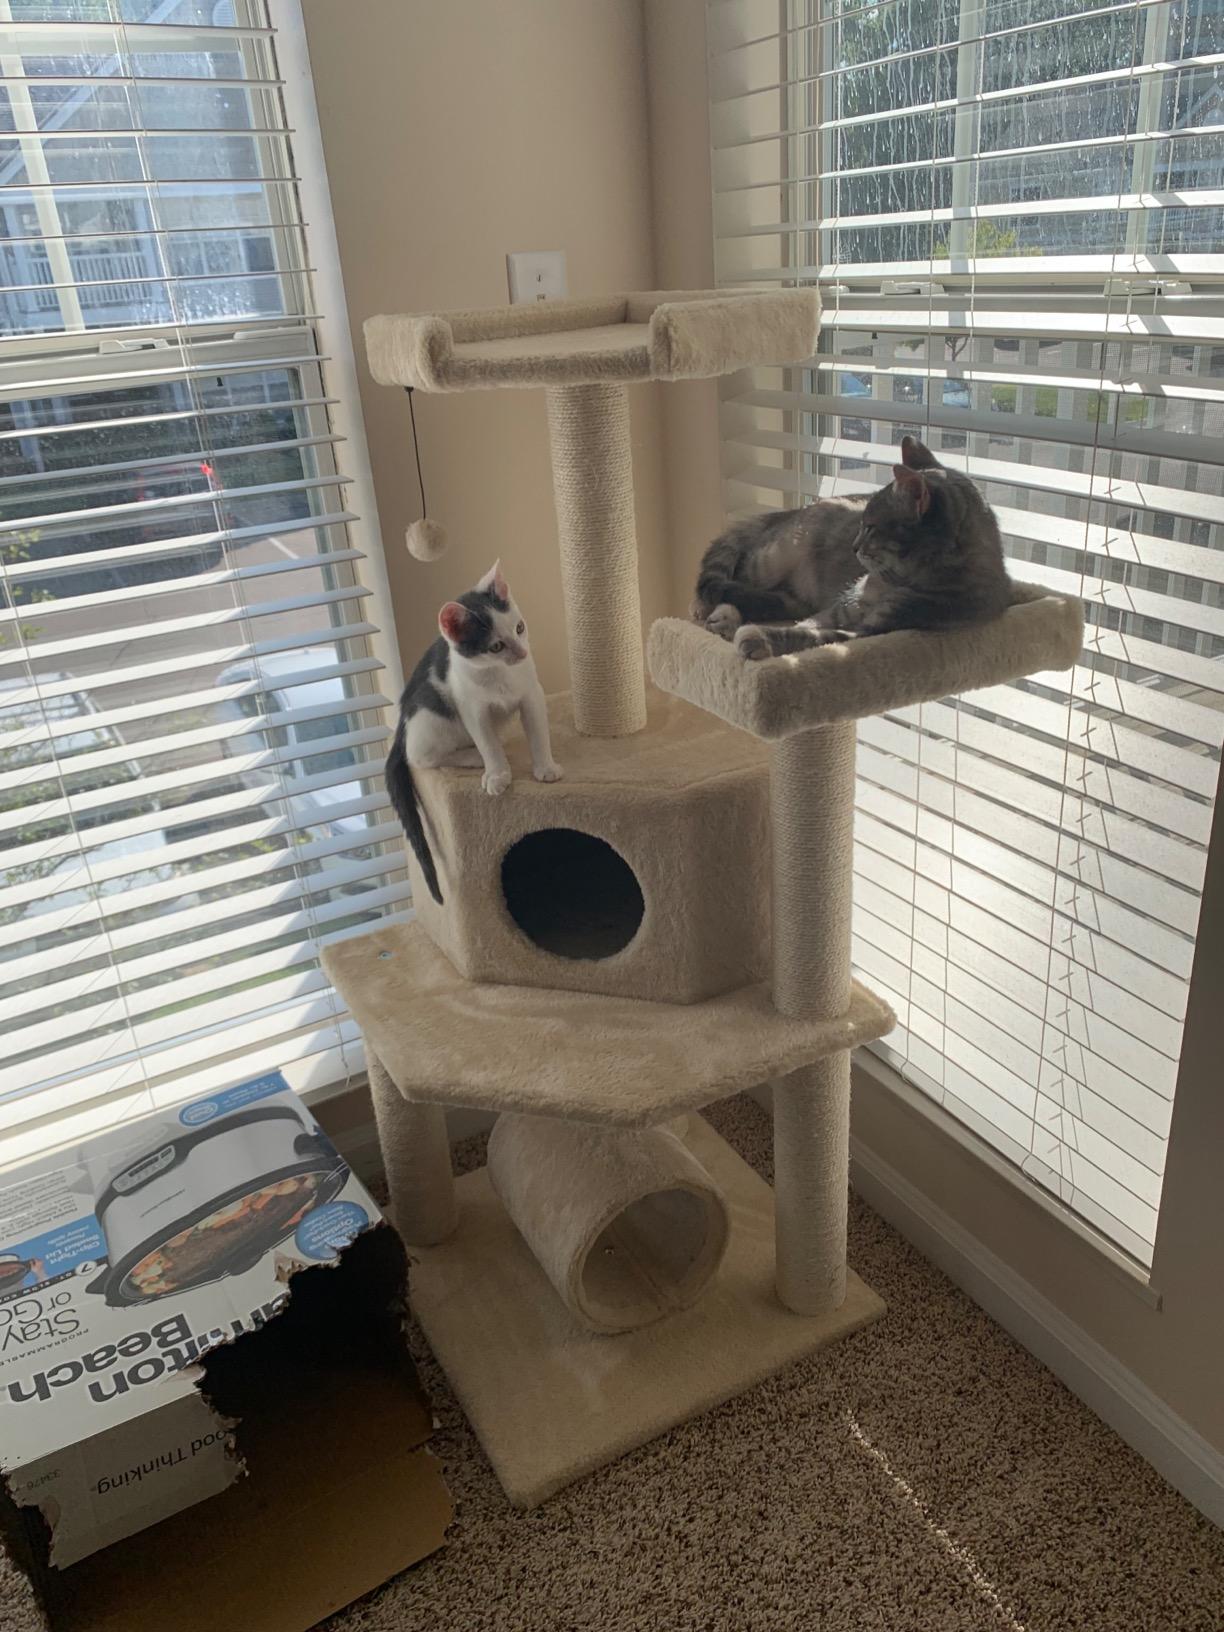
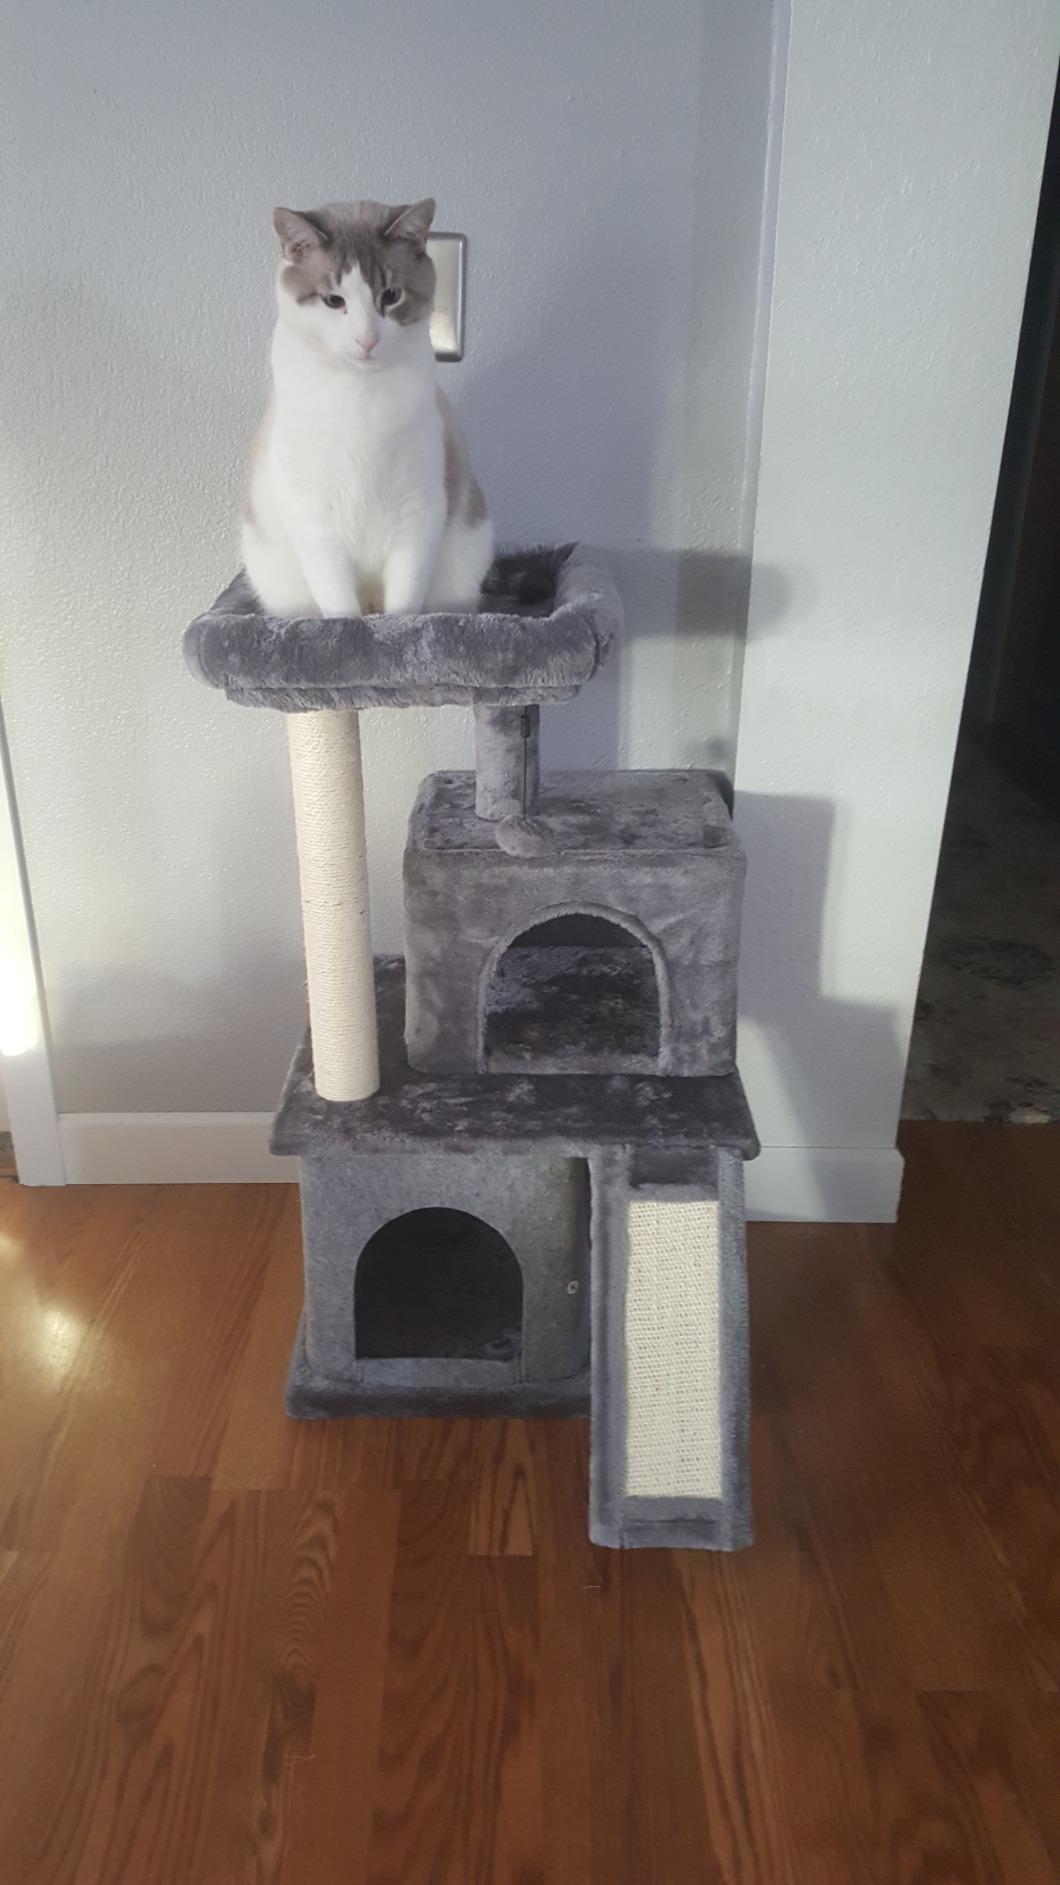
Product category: items_cat tree
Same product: no